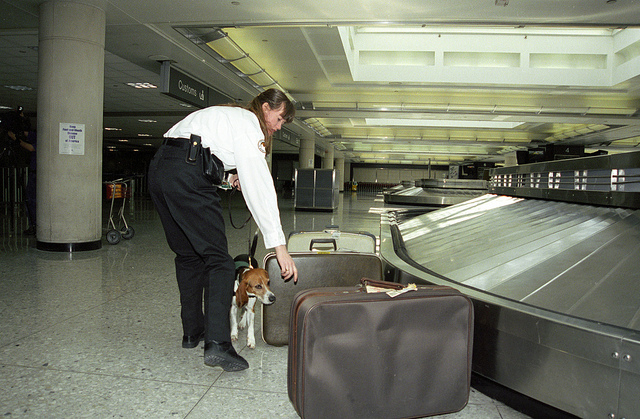
user: Given an image and a question. Answer the question in a short answer. Question: What is the officer expecting the dog to do to the suitcase? Short Answer:
assistant: sniff